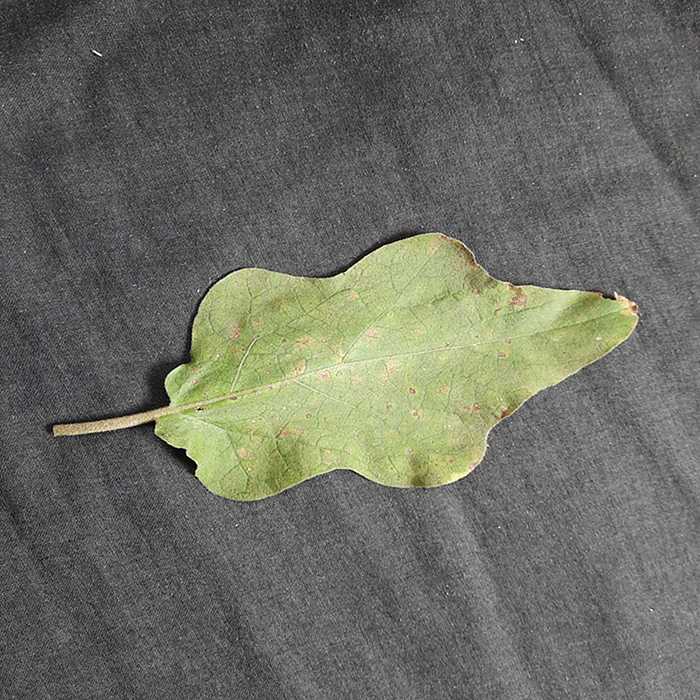
Plant: Eggplant
Label: Eggplant Cercopora leaf spot